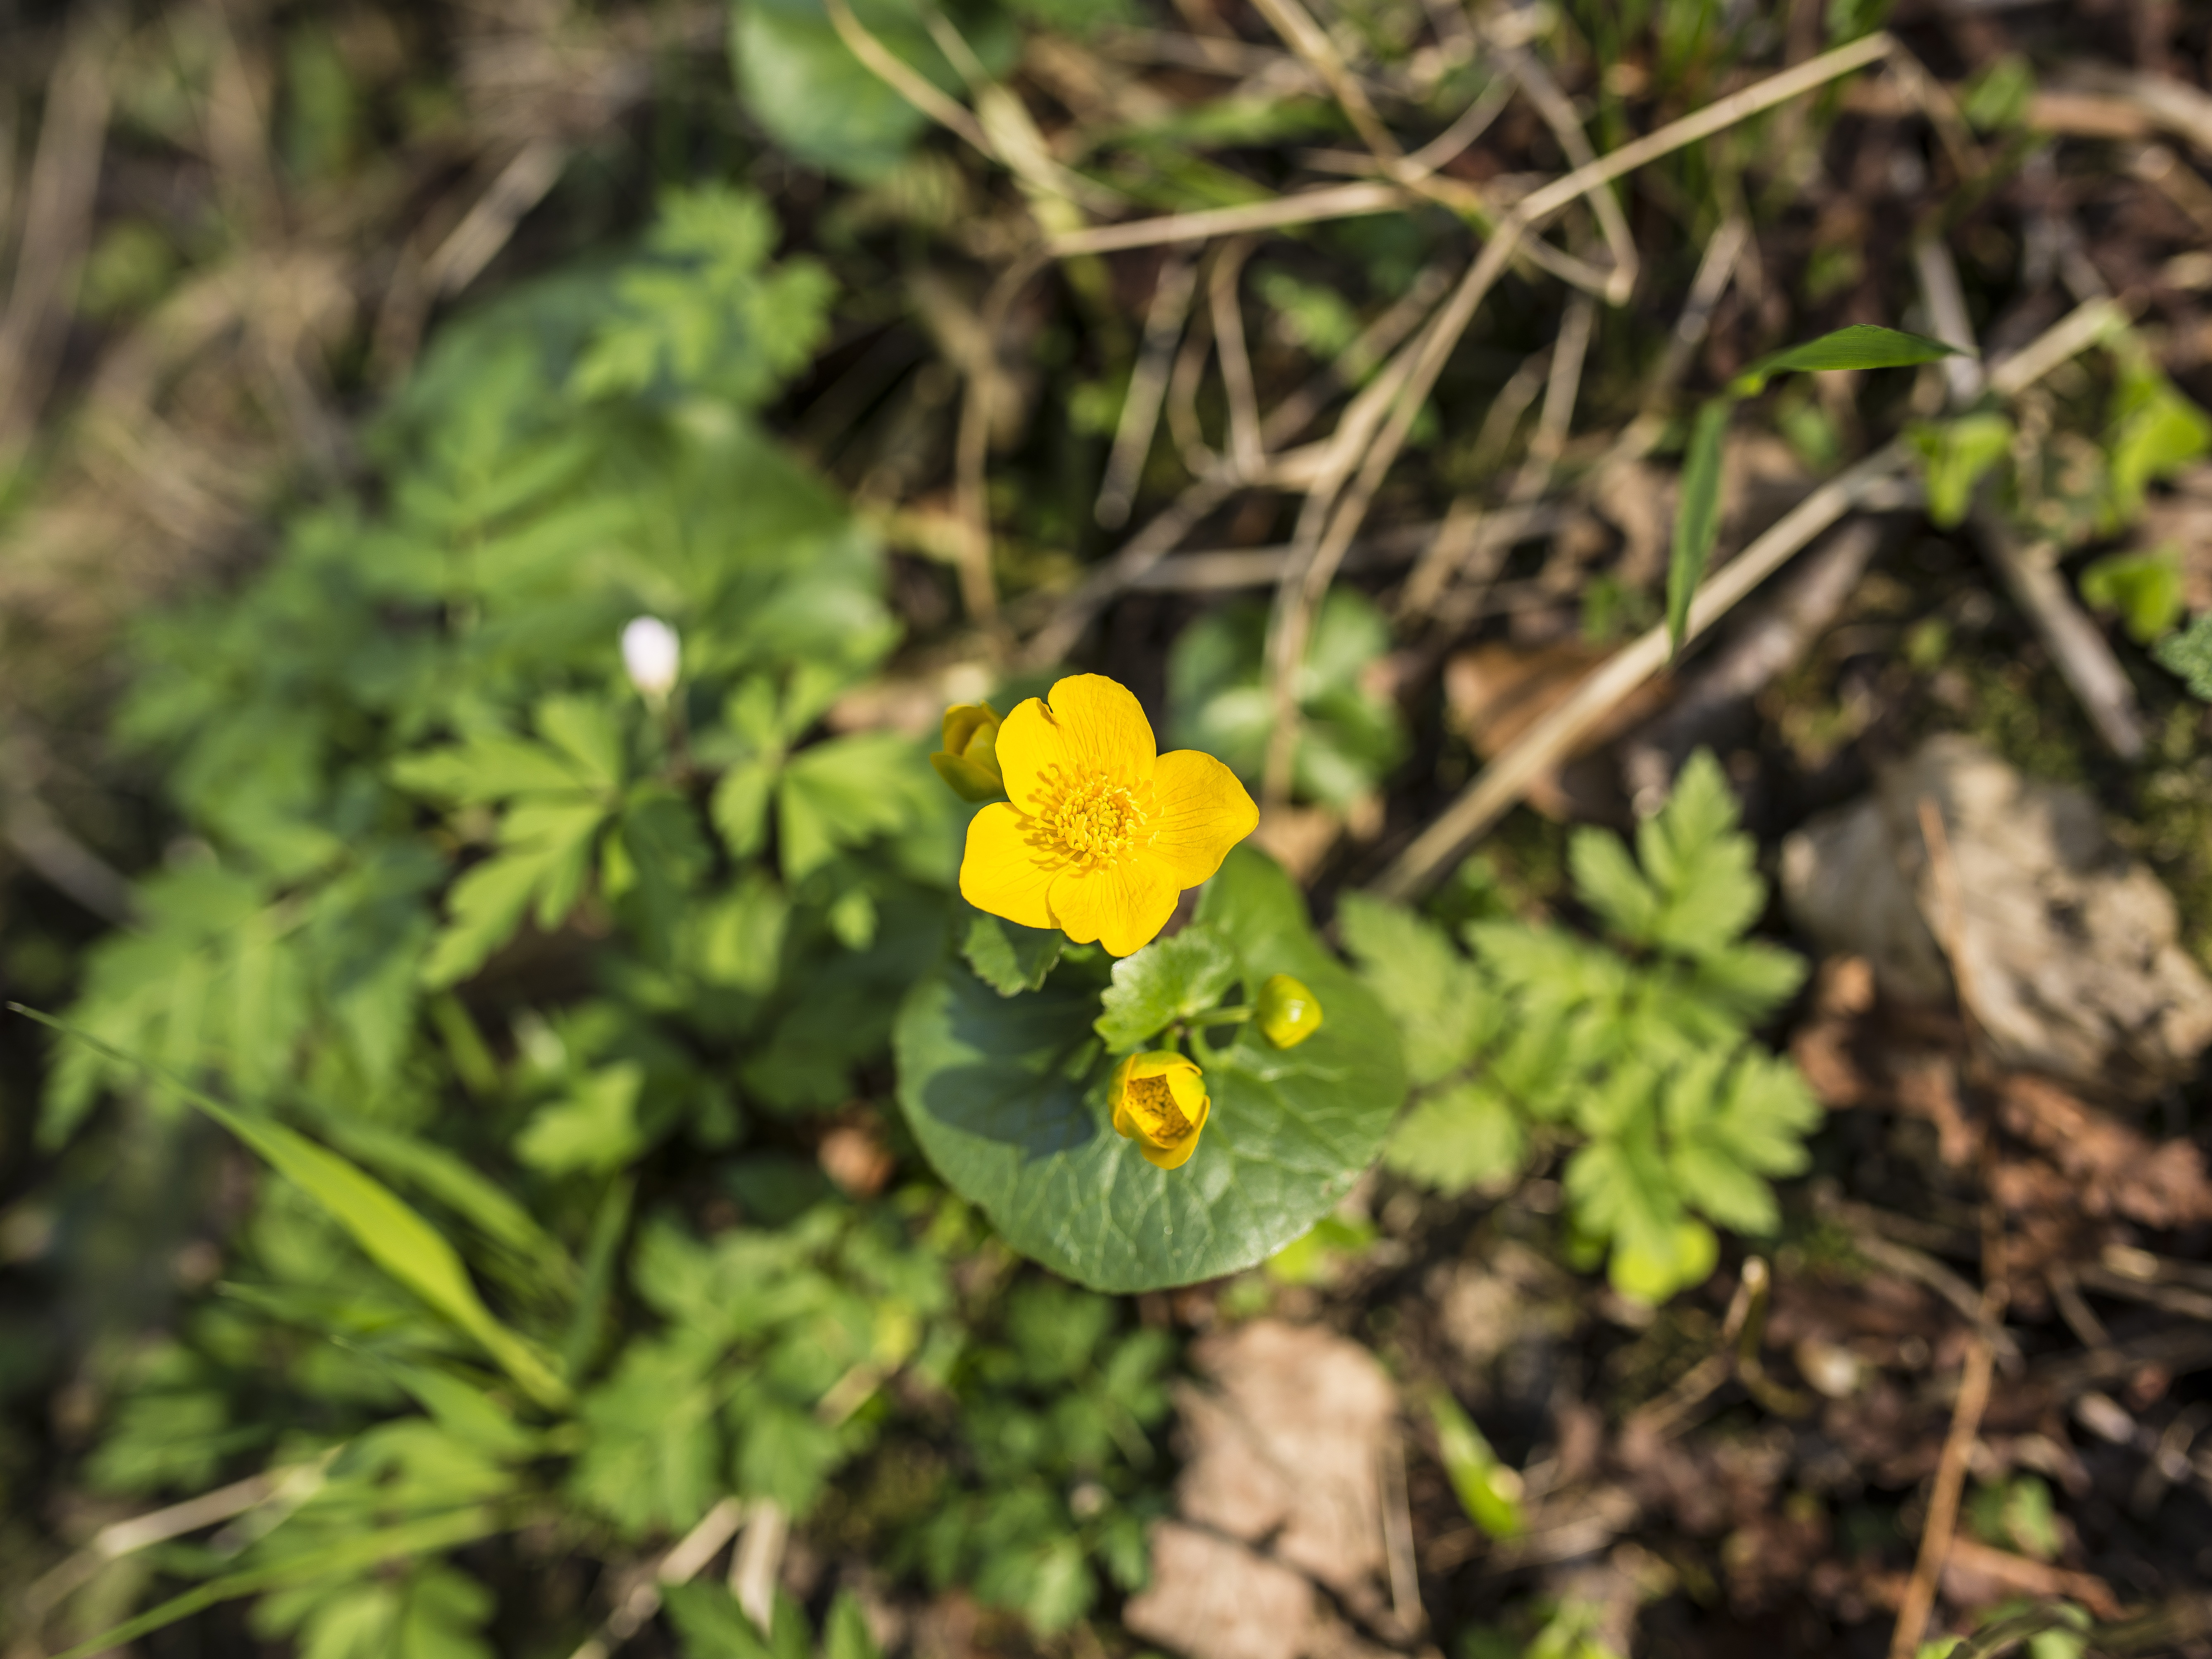
nature, forest, plant, leaf, flower, spring, green, botany, yellow, flora, fauna, yellow flower, wildflower, flowers, woodland, macro photography, flowering plant, land plant